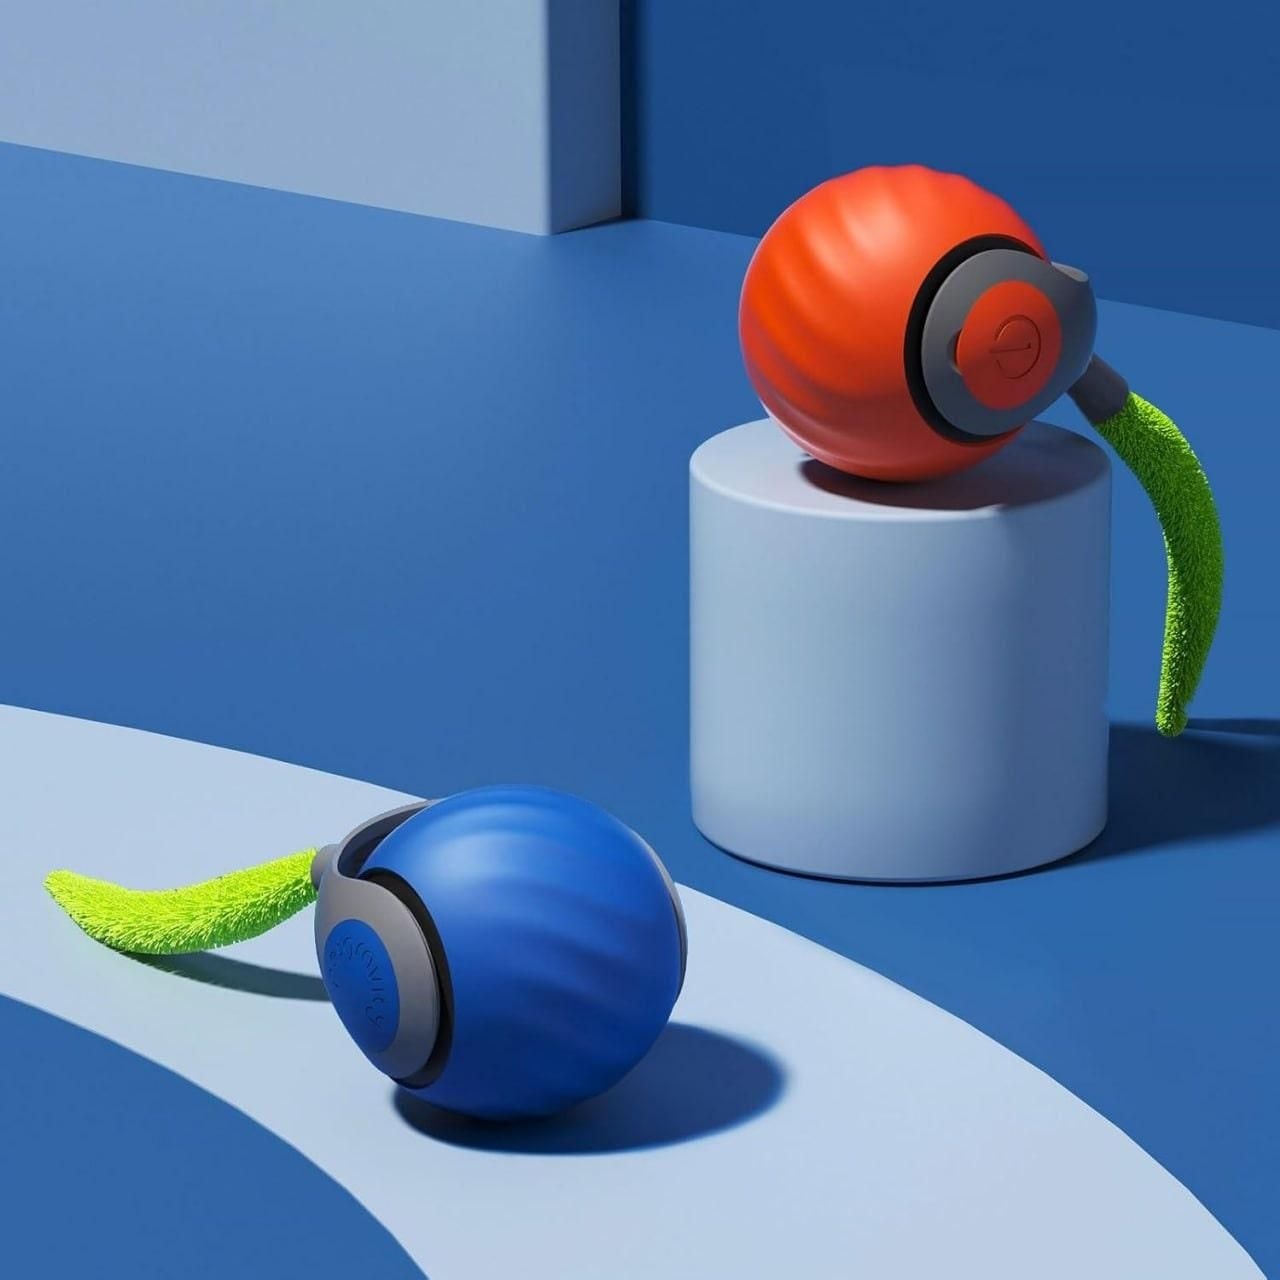
Rolling Ball Cat Toy
Product Name: Rolling Ball Cat Toy Package Contains: Pack of 1 Combo: Pack of 1 LBH: 10*10*5 Centimeters Weight: 79 gm New Interactive Auto Electric Toys for Cat Kitty Pet Smart Automatic Teaser USB Rechargeable Cat Toy
Brand: y0udrz-ze
Category: Animals & Pet Supplies > Pet Supplies > Cat Supplies > Cat Toys > Interactive Toys